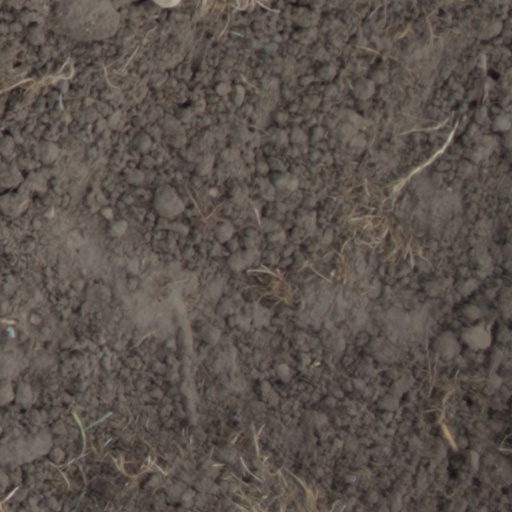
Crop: wheat